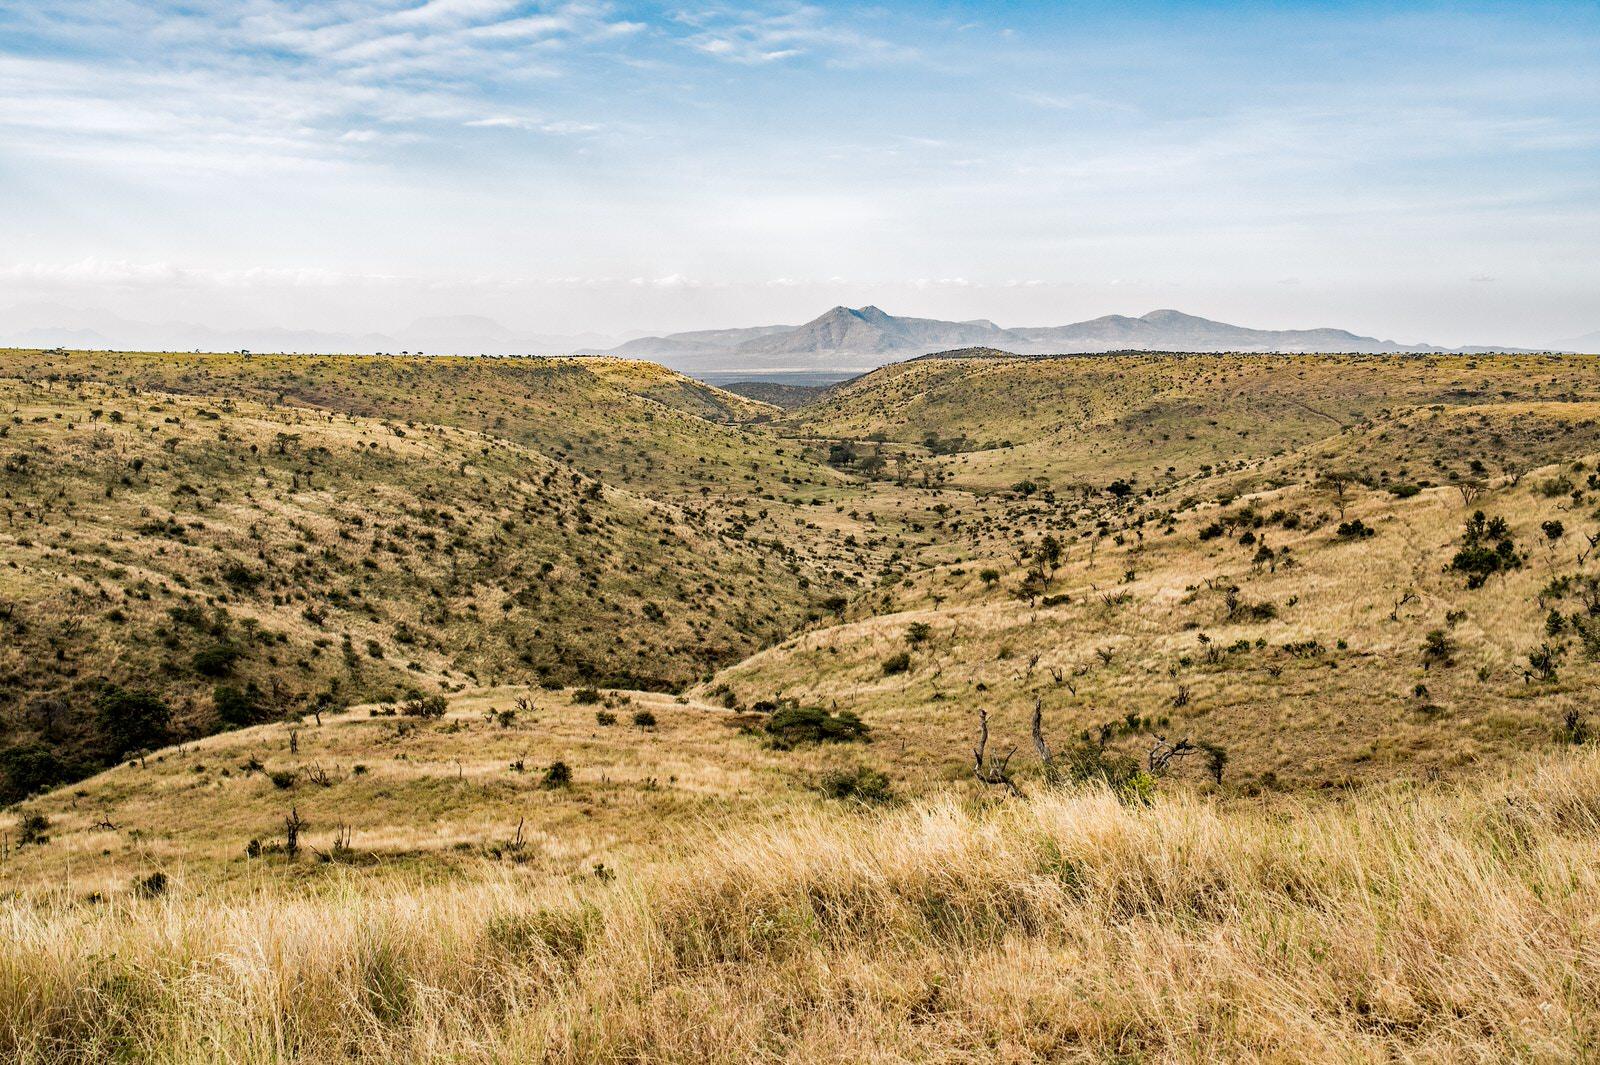
Mandhari ya kisavana ikiwa na majani marefu yaliyokauka pamoja na vichaka vidogovidogo vingi. Mandhari hii ina milima mikubwa na huashiria kwamba ni eneo lisilopata mvua nyingi.